Thompson's Bank Note Reporter

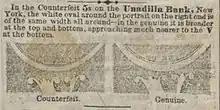
An example of facsimiles included to help identify particular counterfeit plates. The caption explains that, in this case, the white oval is of constant thickness in the counterfeit, but is thicker toward the bottom in the genuine bill.

The reporter sometimes included facsimiles of counterfeit plates which were considered especially dangerous.